Fenway Park

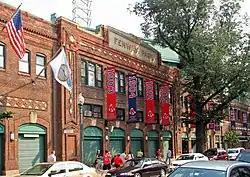
The front of Fenway Park facing Jersey Street

The Red Sox' one-time cross-town rivals, the Boston Braves, used Fenway Park for the 1914 World Series and the 1915 season until Braves Field was completed; ironically, the Red Sox would then use Braves Field – which had a much higher seating capacity – for their own World Series games in 1915 and 1916.